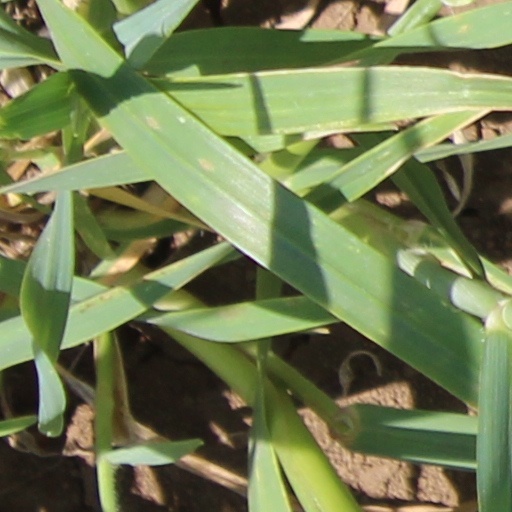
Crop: wheat